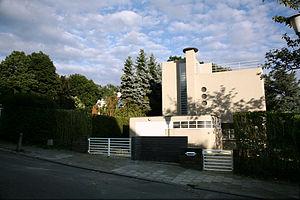
La maison Berteaux a été réalisée en 1936 dans le sud de Bruxelles par l'architecte d'avant-garde Louis-Herman DE KONINCK (elle vient d'être rénovée en 2008). C'est un bel exemple d'architecture paquebot minimaliste au sien du mouvement moderne.
Louis Herman De Koninck est un architecte et designer belge. Il est un des principaux représentants de l’architecture rationnelle.
6 mars : fin de l'accord militaire franco-belge conclu en 1920.